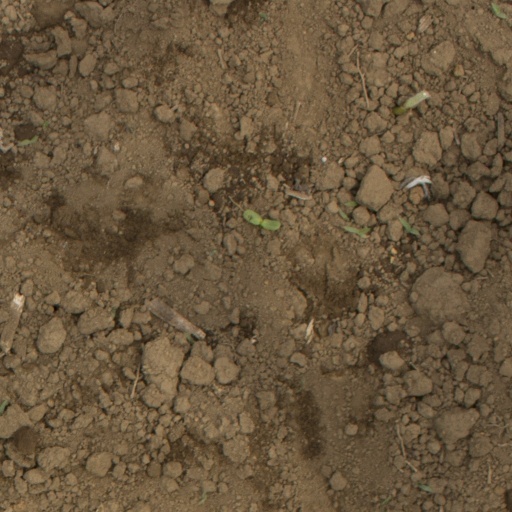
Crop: Jerusalem artichoke